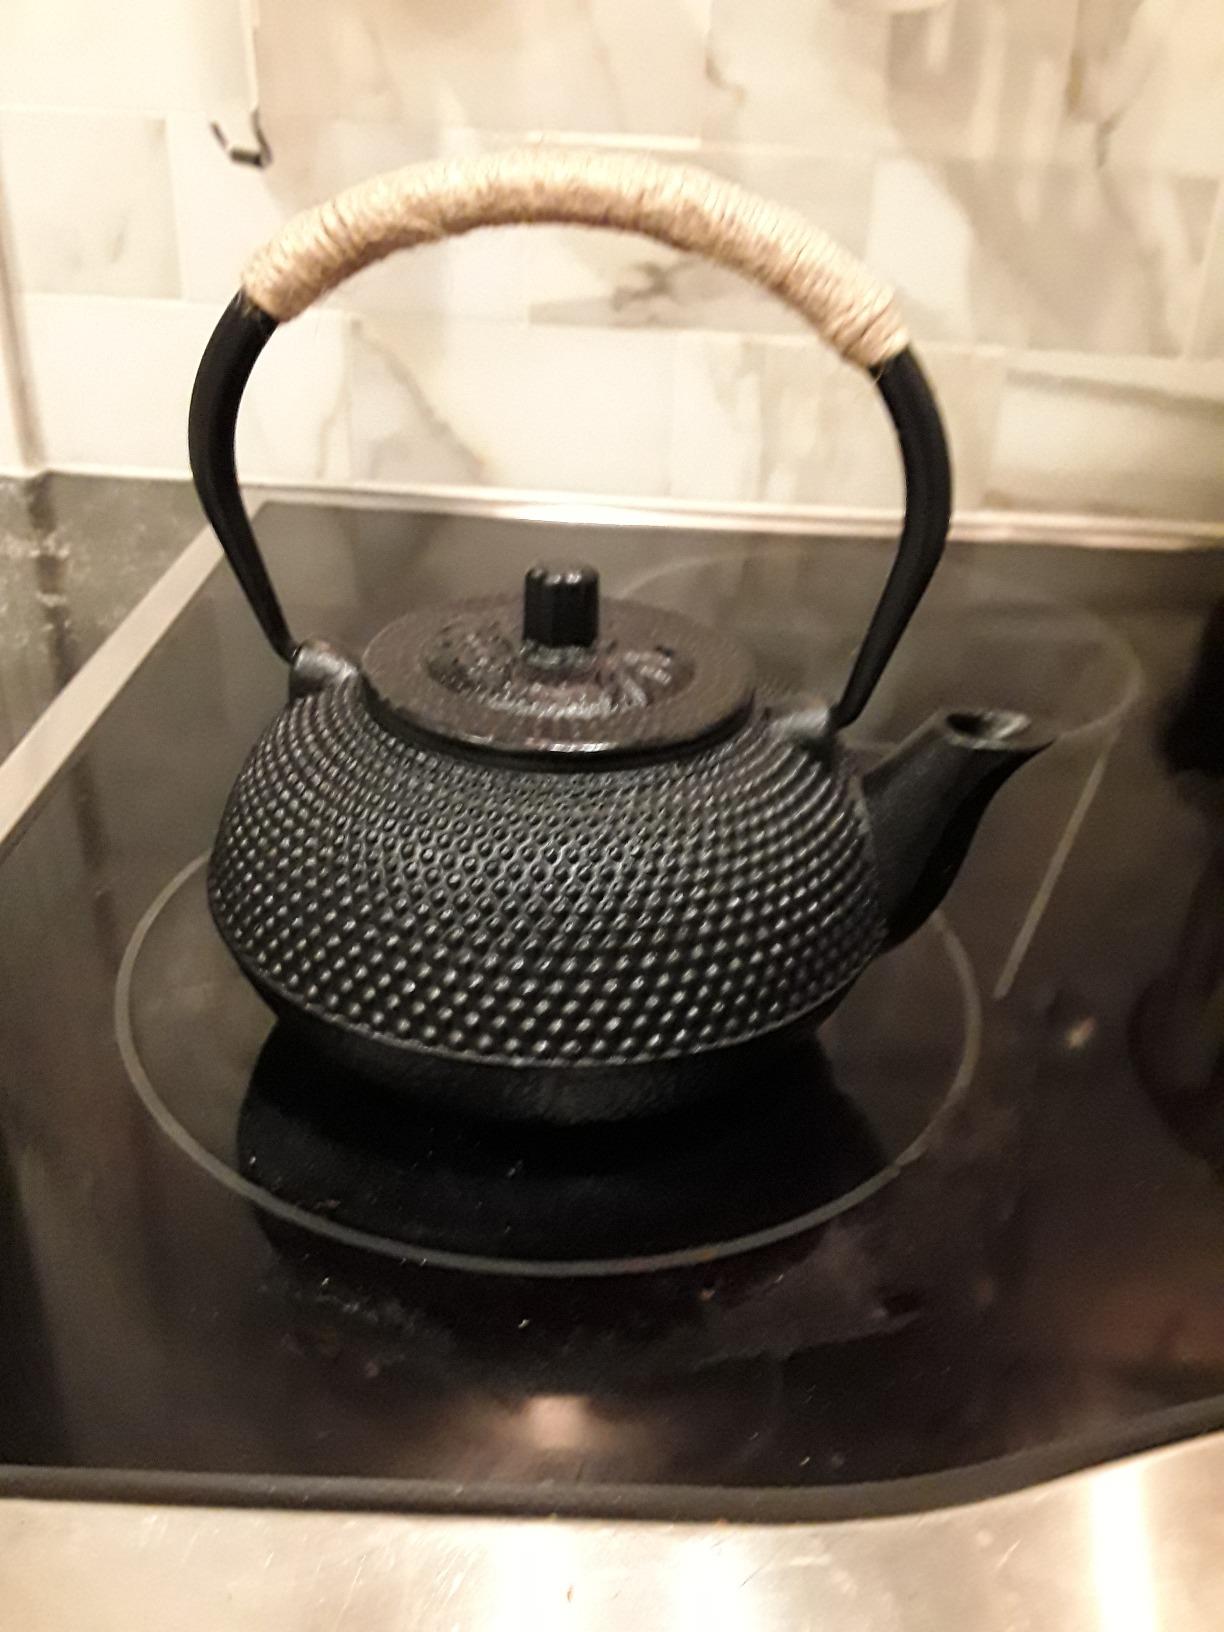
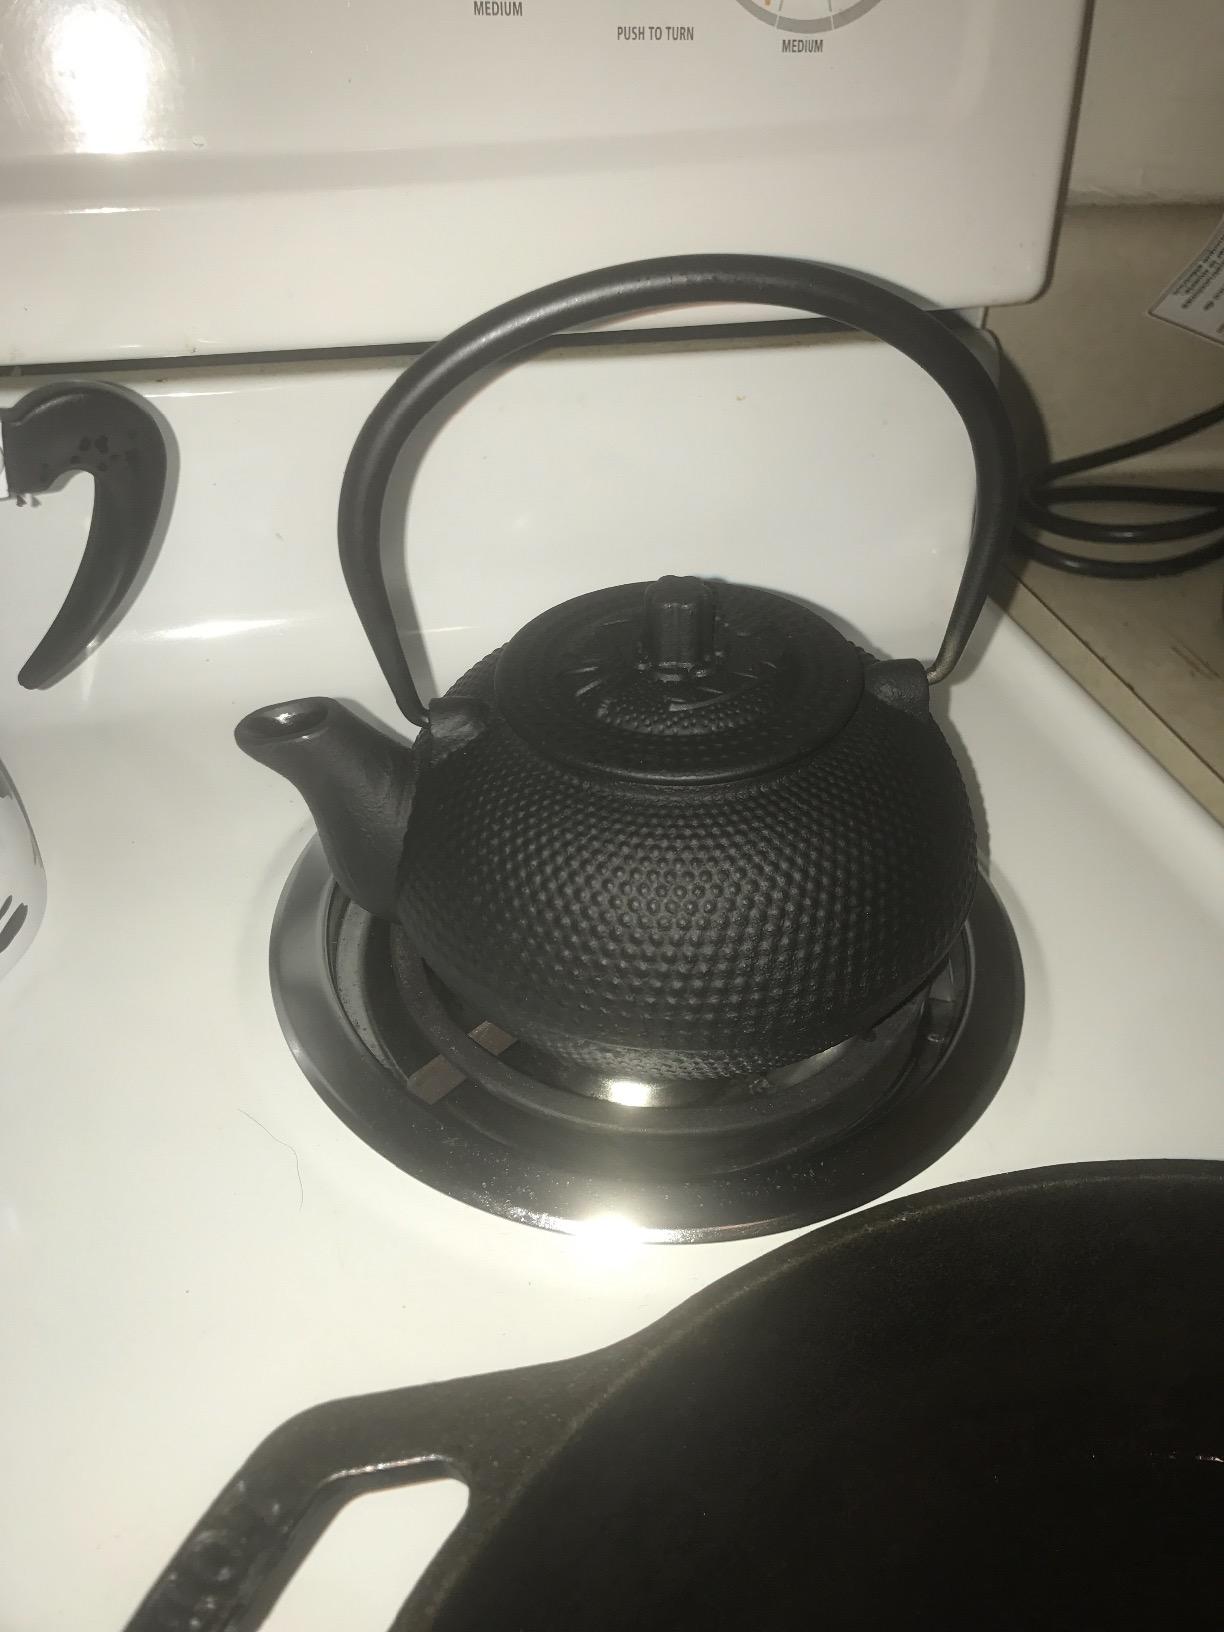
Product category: items_kettle
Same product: yes